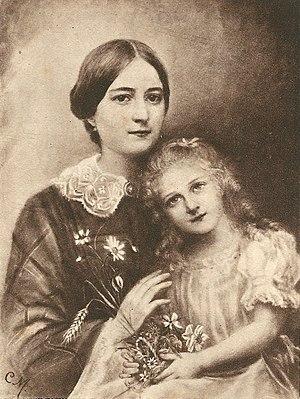
Gravure de Sainte Thérèse de l'Enfant Jésus, Histoire d'une âme écrite par elle-même, Lisieux, Office central de Lisieux (Calvados), &amp
Marie-Françoise Thérèse Martin, en religion sœur Thérèse de l'Enfant-Jésus et de la Sainte-Face, également connue sous les appellations sainte Thérèse de Lisieux, sainte Thérèse de l'Enfant-Jésus ou encore la petite Thérèse, est une religieuse carmélite française née à Alençon dans l'Orne en France le 2 janvier 1873 et morte à l'âge de 24 ans à Lisieux en France le 30 septembre 1897.